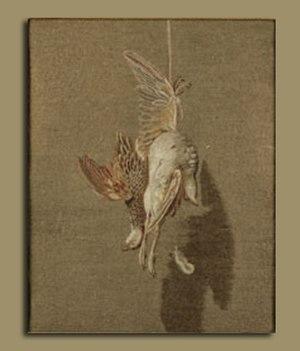
Le Hanover Square Rooms ou Queen's Concert Rooms était un ensemble de salles principalement utilisées pour des concerts musicaux, située au coin de Hanover Square, à Londres, créés par l’impresario Giovanni Gallini en partenariat avec Johann Christian Bach et Karl Friedrich Abel, en 1774.